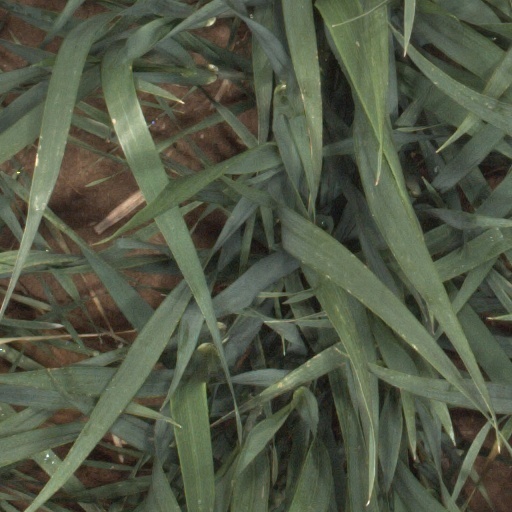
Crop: wheat